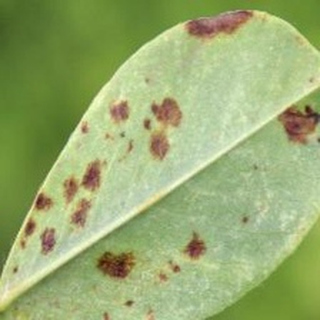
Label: groundnut_rust